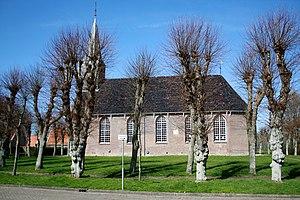
Vrouwenparochie est un village de la commune néerlandaise de Waadhoeke, dans la province de Frise.